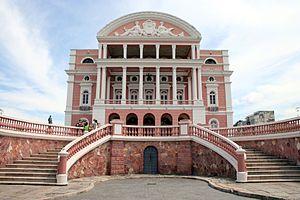
Cet article recense les sites inscrits au patrimoine mondial au Brésil.